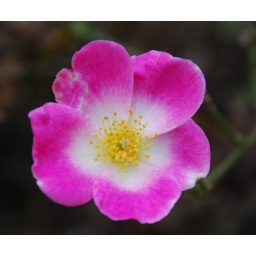
I re-potted these rose bushes so I could plant my rhododendrons. Rhododendrons died, non-blooming rose bush blooms all over the place.